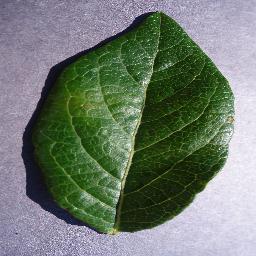
Label: Blueberry___healthy